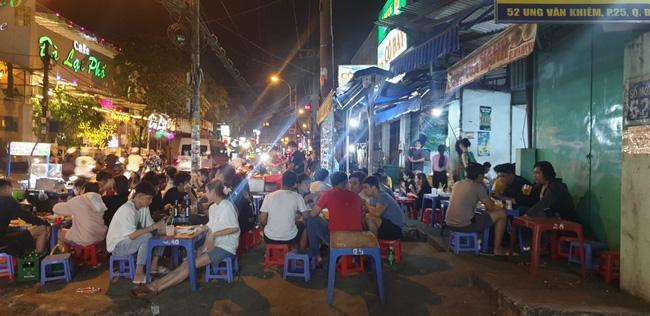
ở trên đường có nhiều người đang ngồi ăn uống